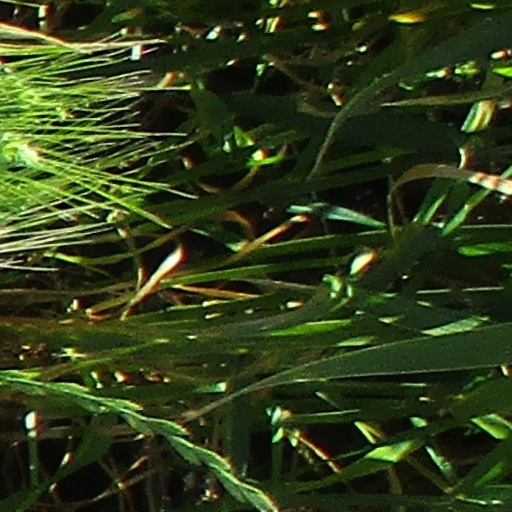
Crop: wheat